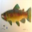
Label: trout